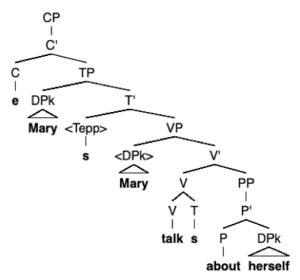
En syntaxe, la c-commande est une relation entre nœuds dans les arbres syntaxiques. Pour deux nœuds A et B, on dit que A c-commande B si A ne domine pas B, B ne domine pas A, et tous les ancêtres de A ayant strictement plus d'un descendant dominent B. Dans des arbres n'ayant pas de nœud à un seul descendant, cela revient à dire que A domine B s'il a pour frère un ancêtre de B.